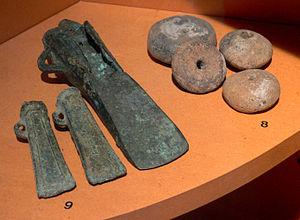
Fusaïoles (8) et haches de bronze (9) trouvées dans la grotte de Champdamoy (Quincey, Haute-Saône)
La font de Champdamoy ou source de Champdamoy est une exsurgence située sur la commune de Quincey dans la Haute-Saône. Site paléontologique et préhistorique, il s'agit également d'une source captée pour abreuver la ville de Vesoul. Il s'agit d'une des plus grandes ressources en eau captée de Franche-Comté.